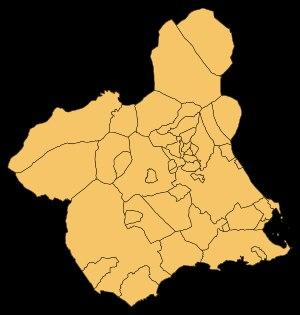
Cette liste présente les 45 communes de la communauté de la Région de Murcie.